Army and Navy Union of the United States of America

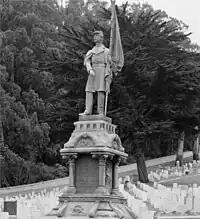
Army and Navy Union monument

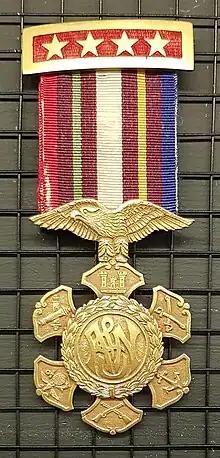
Commemorative Medal of the Union of Army and Navy awarded to General Haller

The basis of the organization came in 1841. The organization transmuted further from other war fighting groups like The General Society of the War of 1812, The Grand Army of the Republic and The Order of Indian Wars. All these had the same general philosophy, so had a common ground. By 1886, it was realized that these organizations would naturally become extinct due to deaths of the veterans if something wasn't done to give them new life. The idea came about to restructure all these individual organizations into one permanent organization. These fighting group organizations founded the Army and Navy Union of the United States of America that was open to all who had served honorably or are serving in the United States Armed Forces.